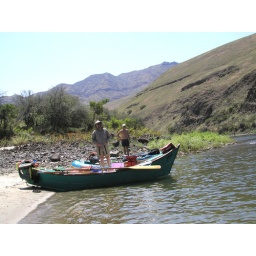
boys in boats